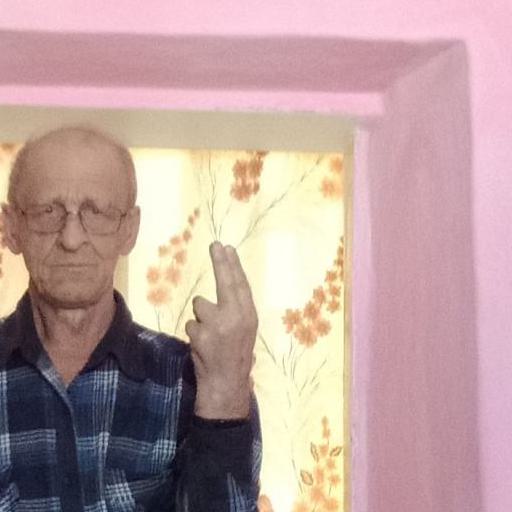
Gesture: two_up_inverted